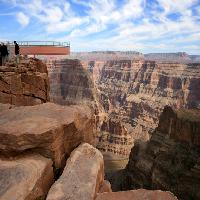
Weather: sun or clear